Jonah Warren House

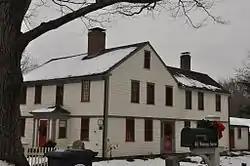

The Jonah Warren House, located at 64 Warren Street in Westborough, Massachusetts, is a historic 2½-story wood-frame house. Estimated to have been built in the 1720s, it ranks among Westborough's oldest buildings. The house was constructed along the Old Connecticut Path, a former Native American trail. Jonah Warren, a tanner who moved to Westborough in 1719 and likely built the house, also contributed to constructing the town's first meetinghouse.